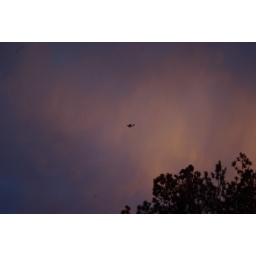
USAF cargo plane against sunlight clouds at Dusk.